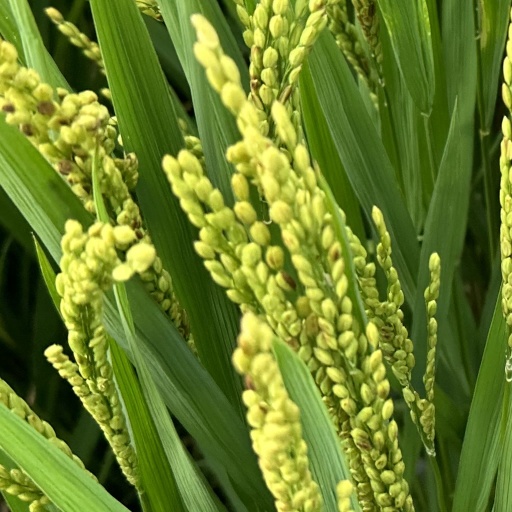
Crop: rice